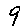
Label: 9